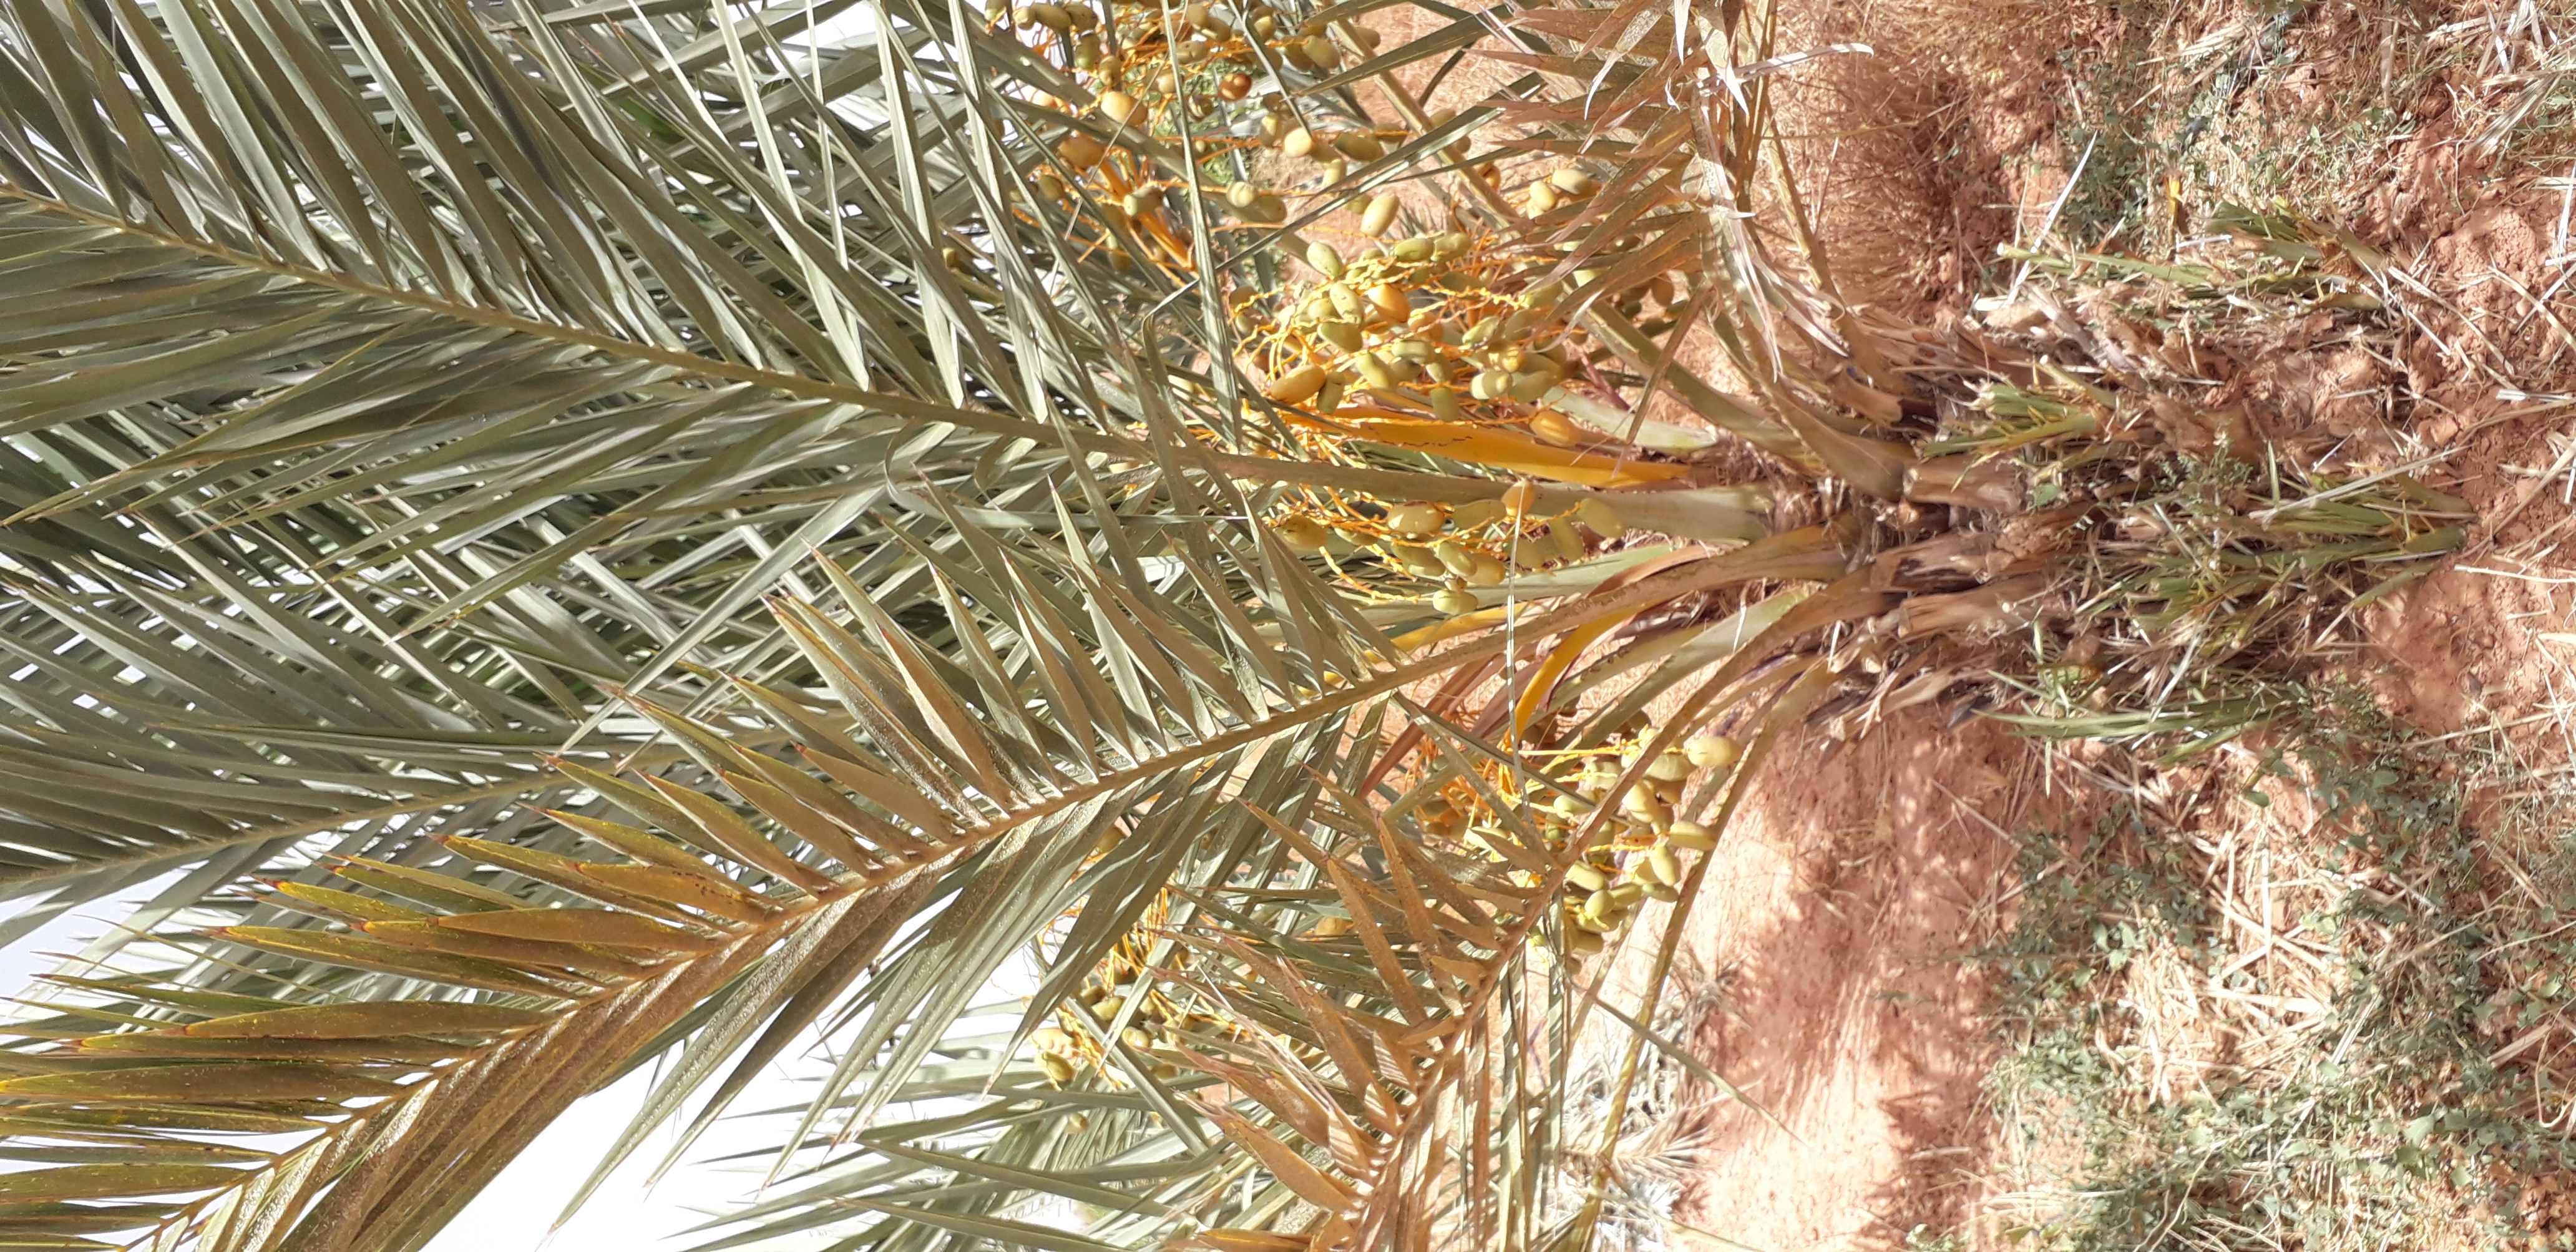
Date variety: Boumajhoul